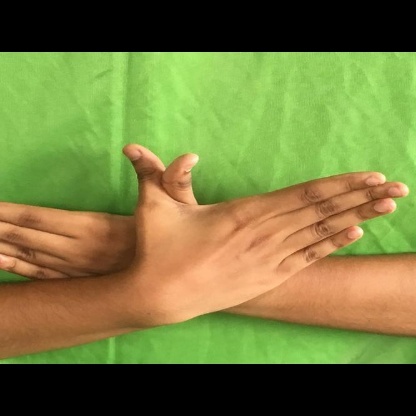
Mudra: Garuda